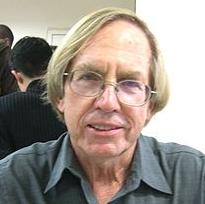
Age: 67